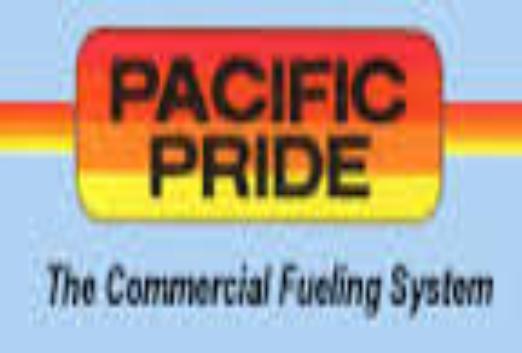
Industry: Transportation